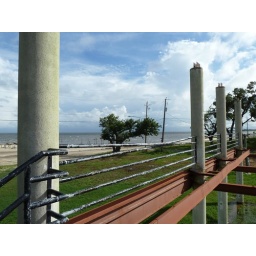
View from the second floor of a destroyed house by Buccaneer State Park, Mississippi.